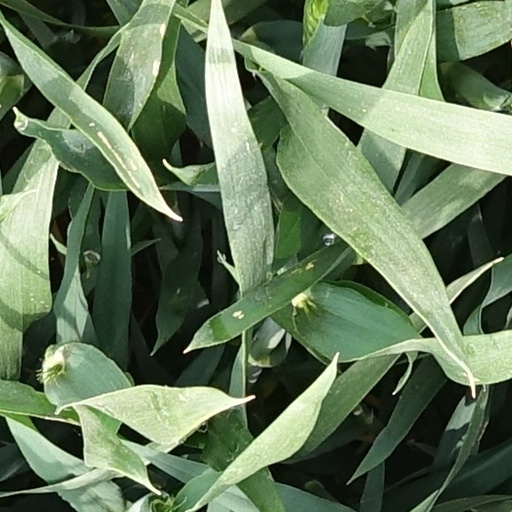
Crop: wheat